Cargo (2017 film)

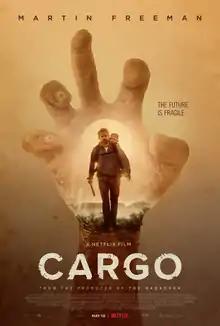
Theatrical release poster

Cargo is a 2017 Australian post-apocalyptic thriller film directed by Ben Howling and Yolanda Ramke with a screenplay by Ramke based on their 2013 short film of the same name. The film stars Martin Freeman, Simone Landers, Anthony Hayes, David Gulpilil, Susie Porter, and Caren Pistorius. It follows a couple and their baby travelling in remote Australia amid a deadly disease outbreak. It premiered at the Adelaide Film Festival on 6 October 2017 and was released in cinemas in Australia on 17 May 2018, worldwide except for Australia on 18 May 2018 by Netflix and on Netflix in Australia on 16 November 2018.